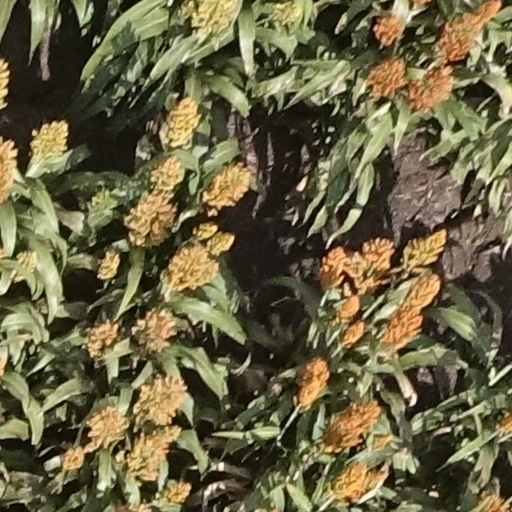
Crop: sorghum